China–United States relations

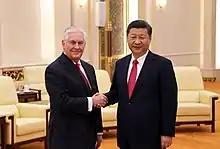
Secretary of State Rex Tillerson shakes hands with Chinese leader Xi Jinping upon arrival in Beijing, 19 March 2017.

Obama visited China on 15–18 November 2009 to discuss economic worries, concerns over nuclear weapon proliferation, and the need for action against climate change.